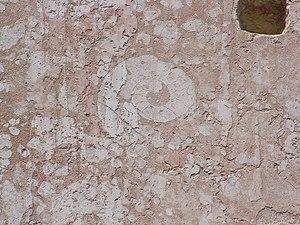
Ammonitico rosso est une expression italienne utilisée internationalement en géologie, pour décrire un faciès de calcaires plus ou moins argileux, noduleux, souvent colorés en rouge et généralement riches en ammonites. À noter que les géologues italiens emploient plutôt le terme rosso ammonitico.